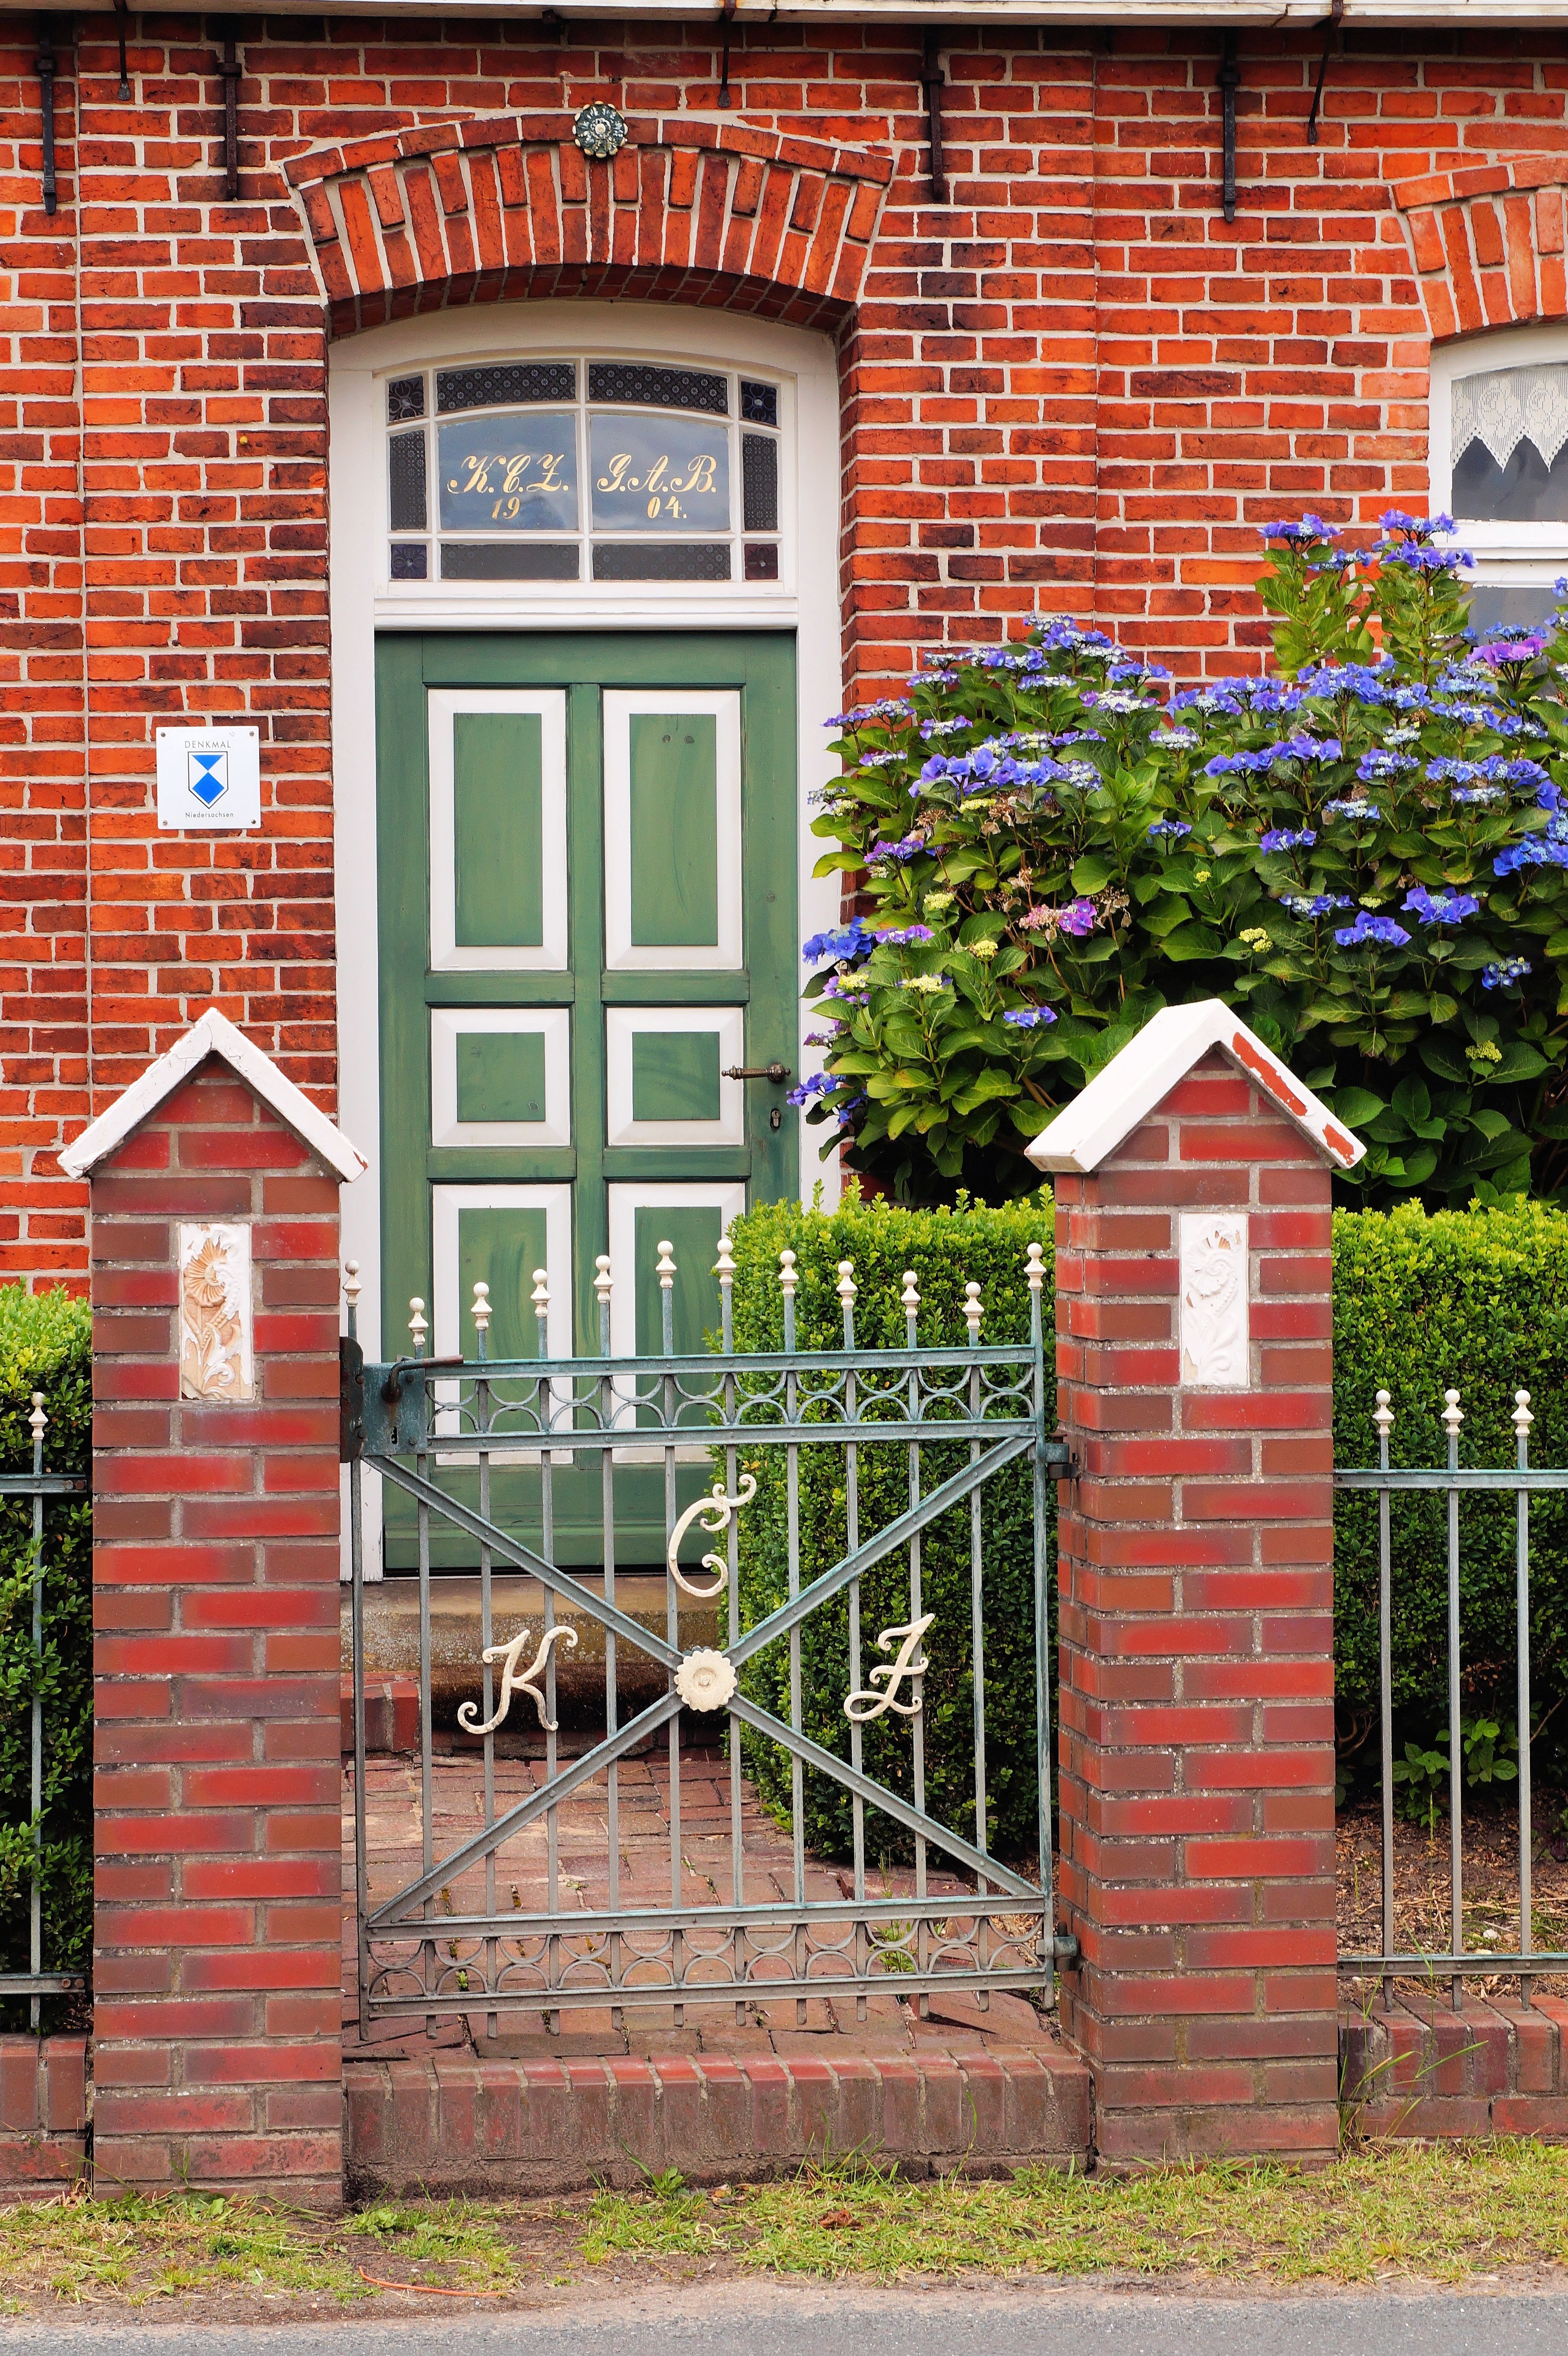
fence, architecture, house, window, old, home, wall, suburb, red, facade, gate, brick, door, still life, yard, input, neighbourhood, east frisia, historic preservation, urban area, residential area, outdoor structure